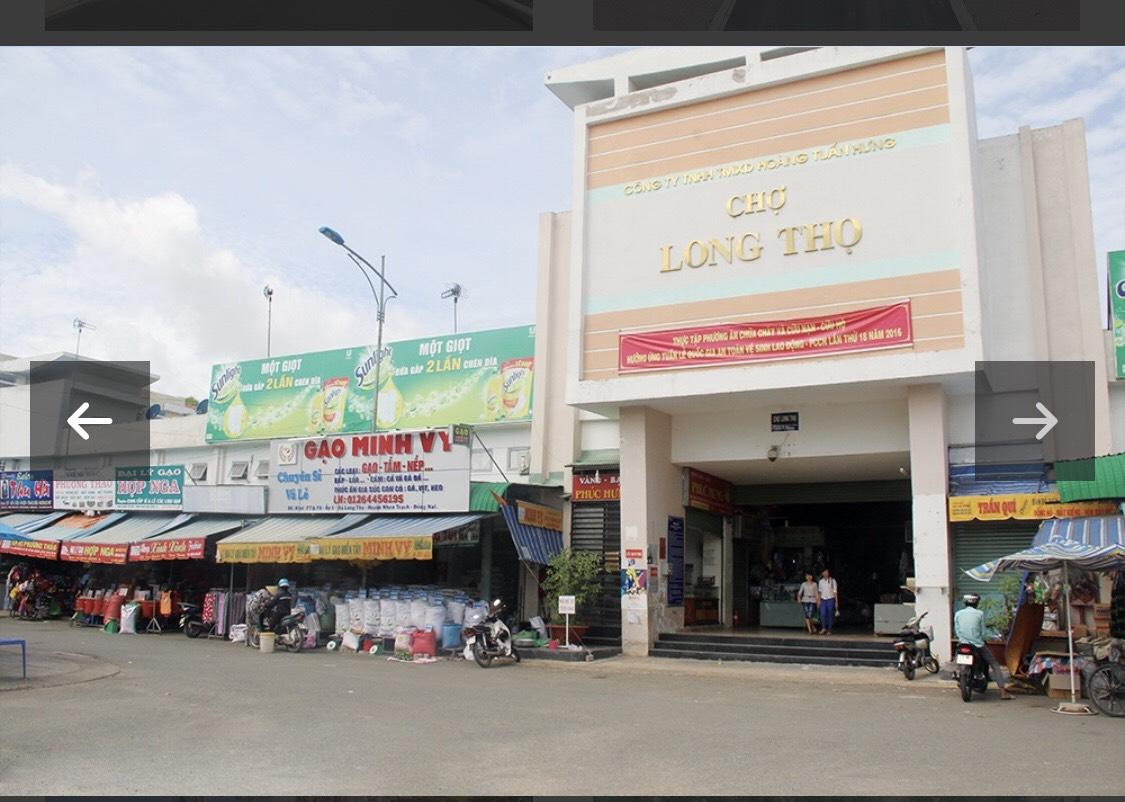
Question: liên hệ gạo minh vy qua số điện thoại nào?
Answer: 01264456195